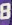
Number: 8